Gloom 3

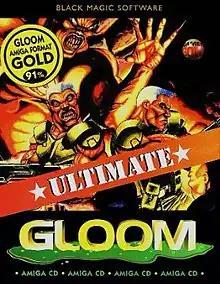

Gloom 3 (also known as Ultimate Gloom and Gloom 3: Zombie Edition) is a video game for the Amiga computer, released in 1997. "Gloom 3" was the third proper, commercially released clone of the first-person shooter "Doom" in the "Gloom" series on the Amiga.